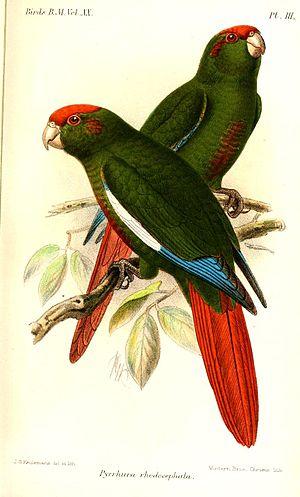
La Conure tête-de-feu est une espèce d'oiseau appartenant à la famille des Psittacidae.